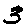
Label: 3